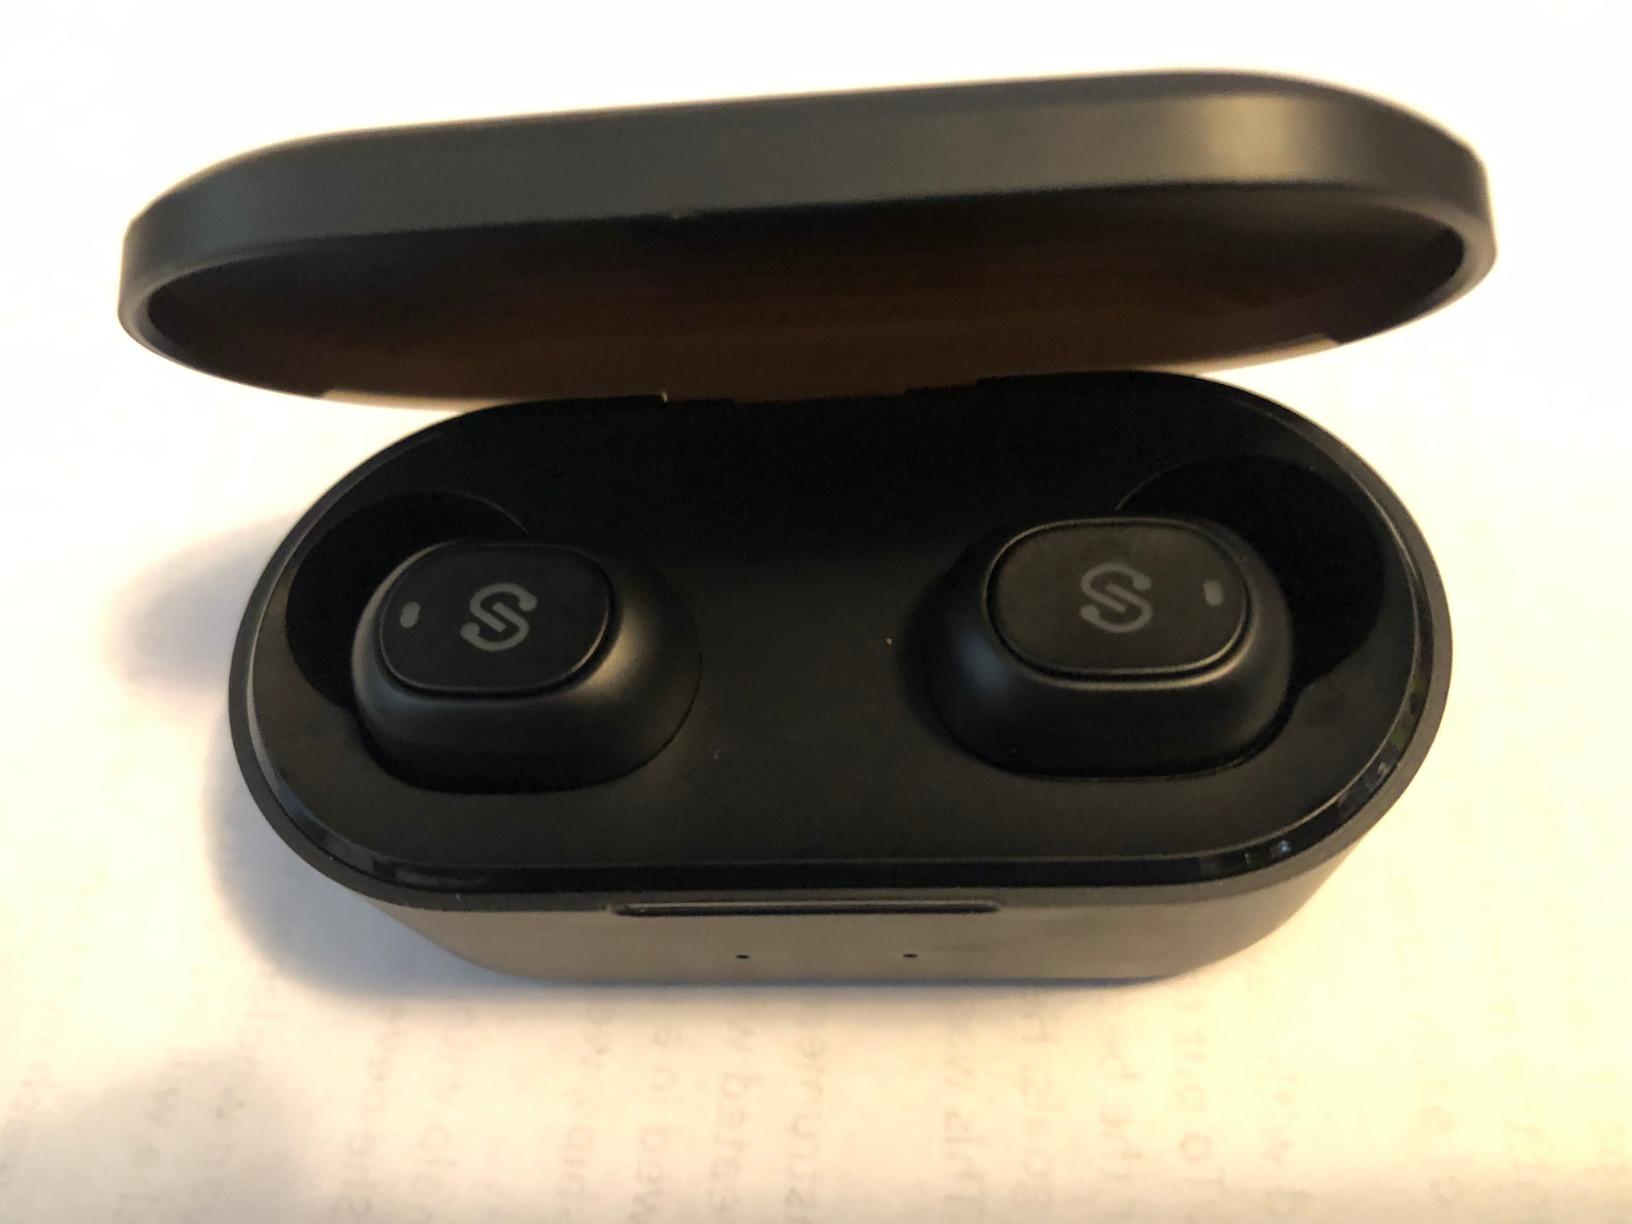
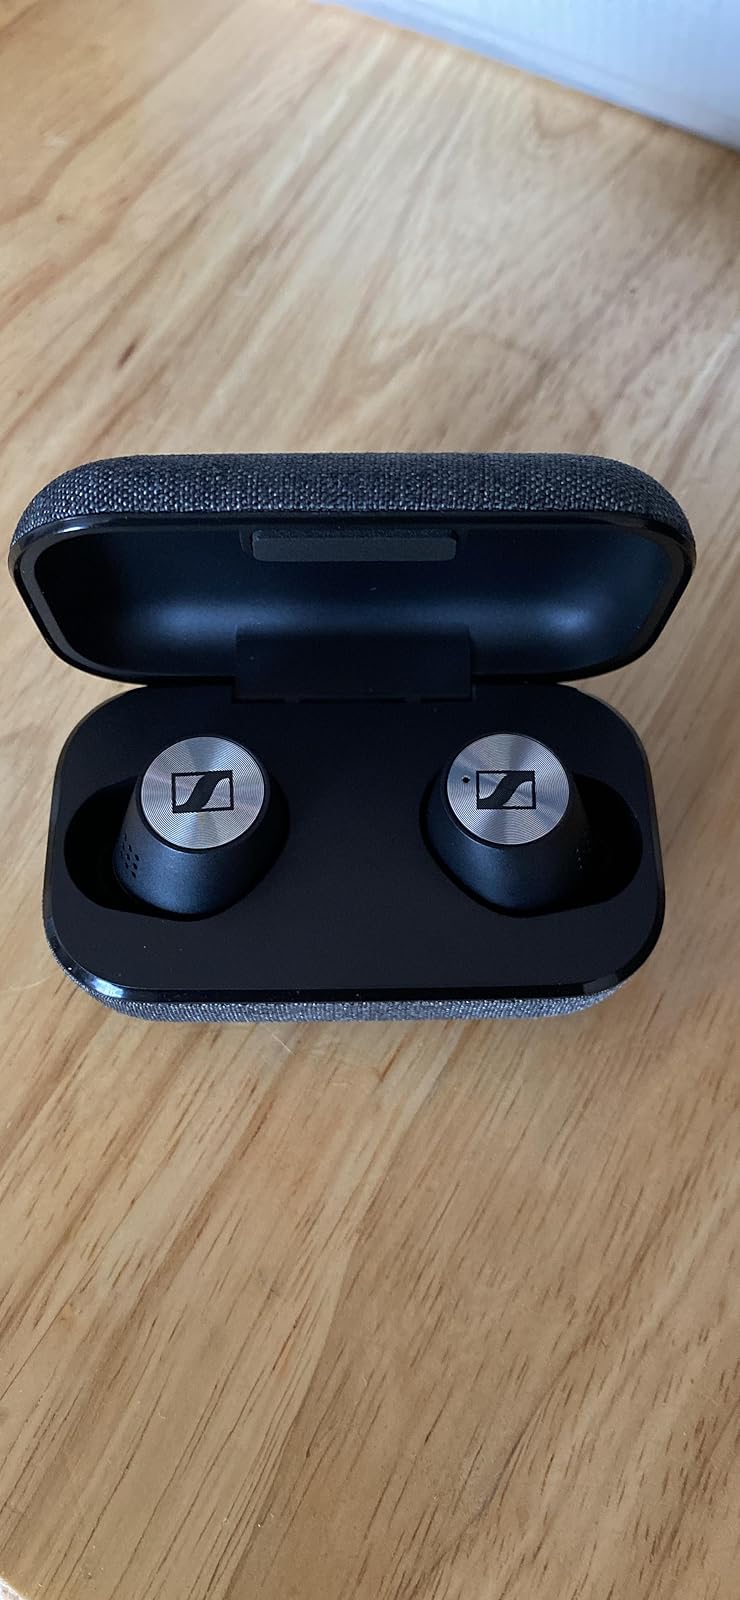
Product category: earbuds
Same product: no